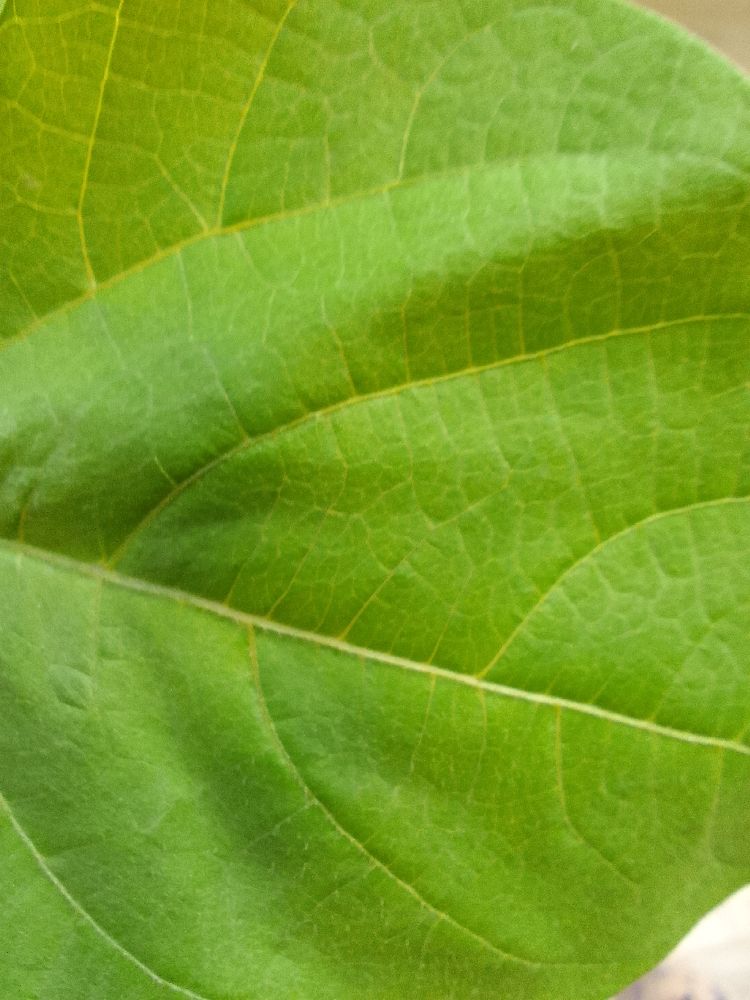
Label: healthy